Simeon Uroš

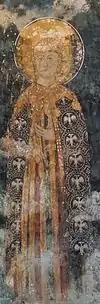
Simeon in his younger years, Visoki Dečani.

Simeon Uroš was the son of King Stephen Uroš III (r. 1322–1331) by his second wife, Maria Palaiologina, the daughter of the Byzantine prince and rebel John Palaiologos who had joined Stephen's raids in Macedonia in 1326, the same year Simeon Uroš was born. His older, half-brother, Dušan was crowned "Young king" (designated heir) in 1322 during the crowning of their father.